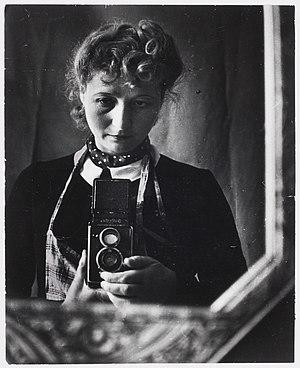
Julia Pirotte est une photographe de presse polonaise connue pour son travail à Marseille pendant la Seconde Guerre mondiale, documentant la vie quotidienne puis les combats de la Libération, ainsi que pour ses photographies des victimes du pogrom de Kielce en 1946.